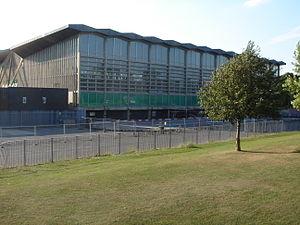
Il existe plus de 9 000 bâtiments classés Grade I et 20 000 bâtiments classés Grade II * en Angleterre. Cette page est une liste de ces bâtiments du borough londonien de Bromley.